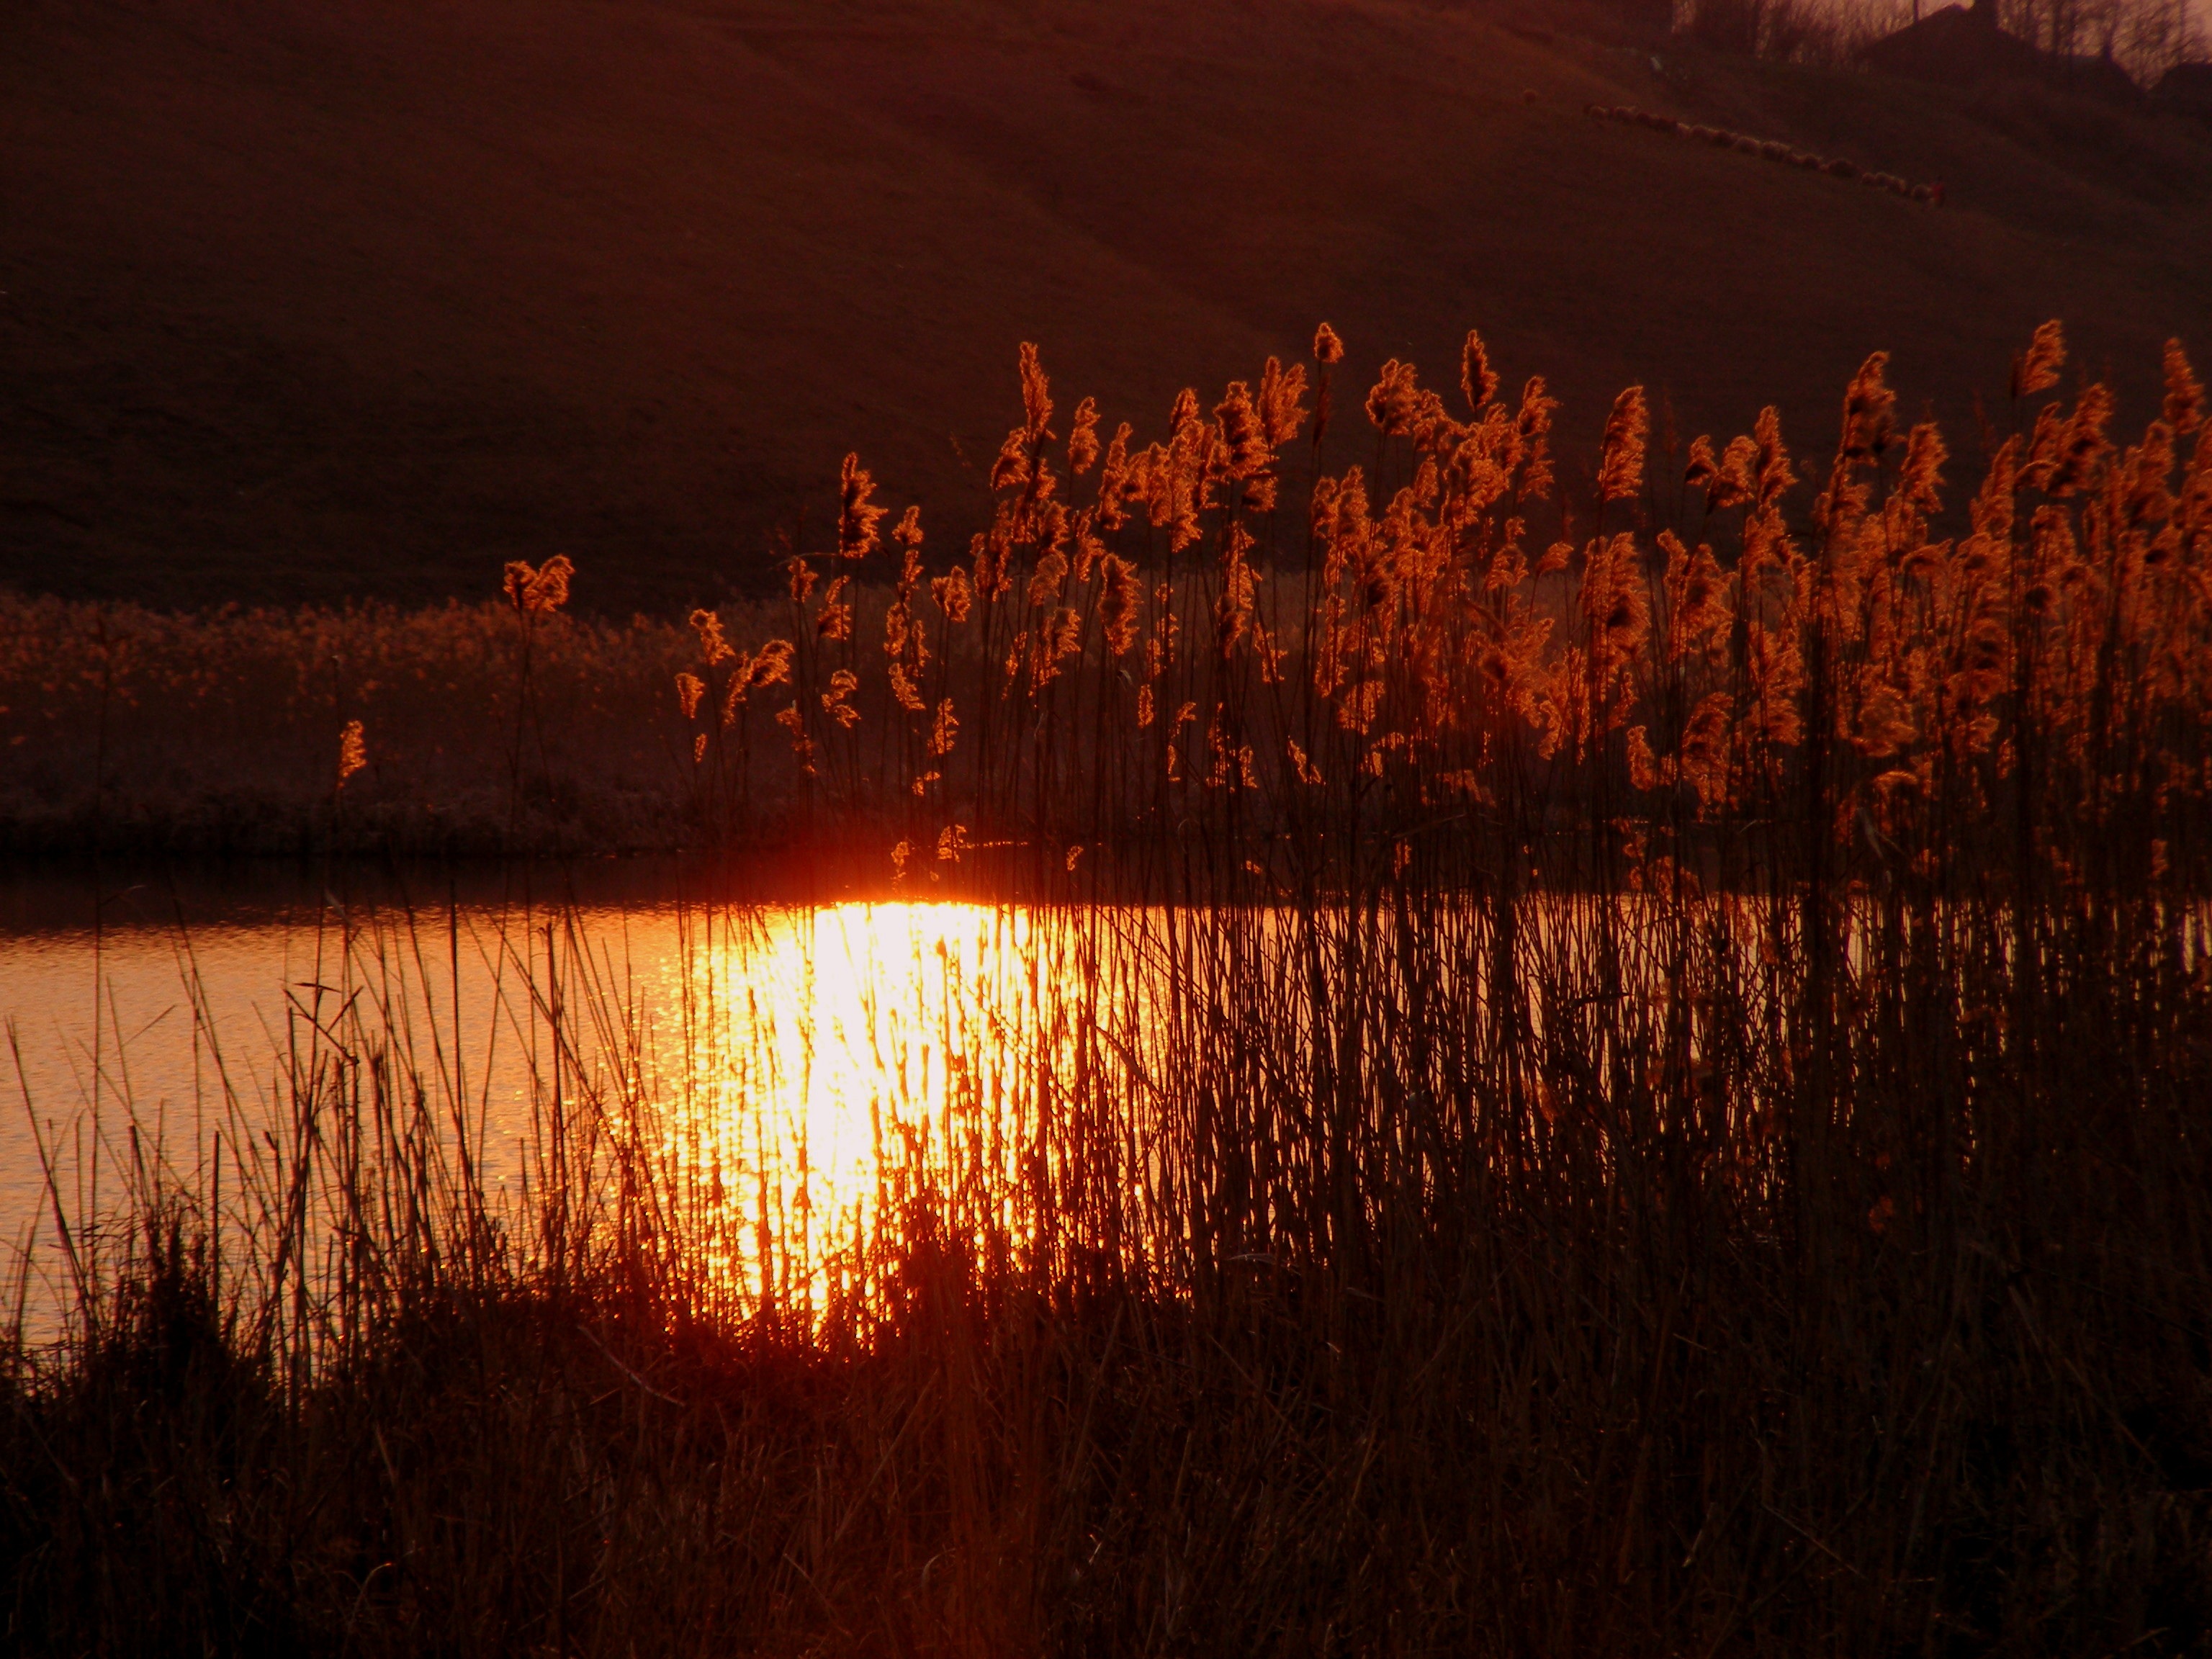
nature, wilderness, mountain, sky, sun, sunrise, sunset, night, sunlight, morning, lake, dawn, dusk, evening, reflection, red, autumn, darkness, beauty, cane, atmospheric phenomenon, geological phenomenon